Blüchern

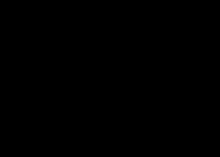
Two possible betting board layouts

Blüchern is a simple gambling card game for any number of players that is played either with a pack of 52 French playing cards or with a pack of 32 French or German playing cards.